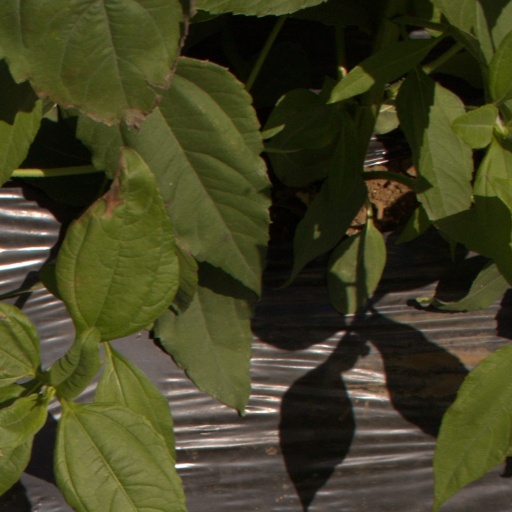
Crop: Jerusalem artichoke